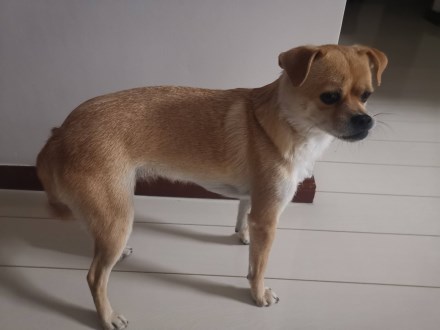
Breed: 3336-n000121-chinese_rural_dog